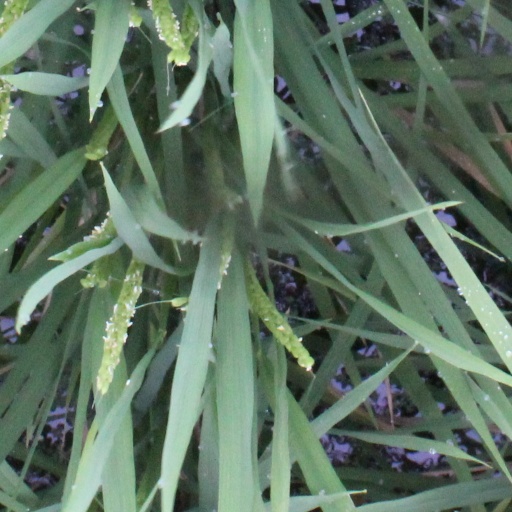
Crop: rice